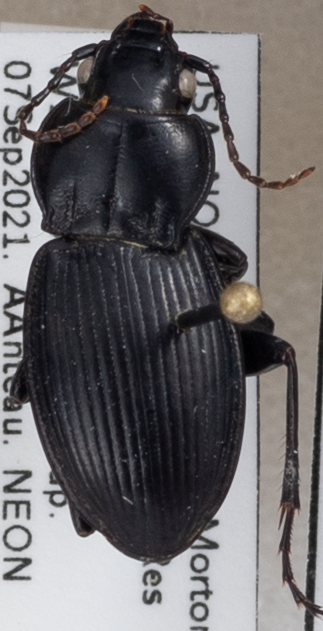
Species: Cyclotrachelus torvus
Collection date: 2021-09-07
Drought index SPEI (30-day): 0.24
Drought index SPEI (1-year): -1.69
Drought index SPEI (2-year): -1.45